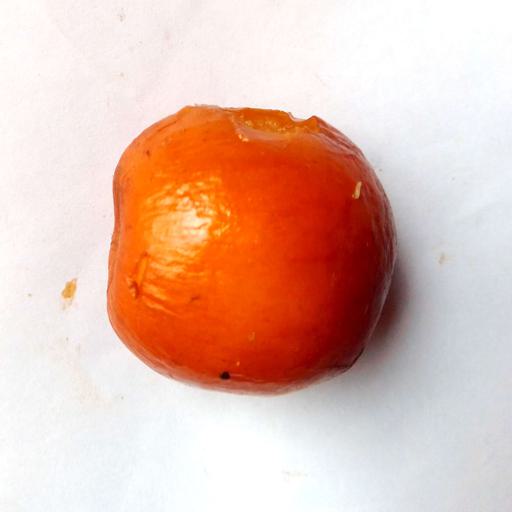
Label: bruised